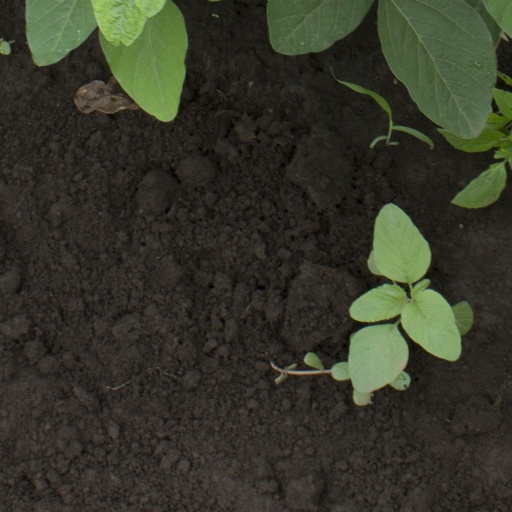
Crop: soybean